Agamemnon

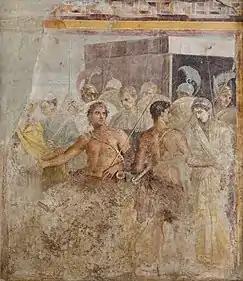
Achilles' surrender of Briseis to Agamemnon, from the House of the Tragic Poet in Pompeii, fresco, 1st century AD, now in the Naples National Archaeological Museum

The "Iliad" tells the story of the quarrel between Agamemnon and Achilles in the final year of the war. In Book One, following one of the Achaean army's raids, Chryseis, daughter of Chryses, one of Apollo's priests, is taken as a war prize by Agamemnon. Chryses pleads with Agamemnon to free his daughter but meets with little success. Chryses then prays to Apollo for the safe return of his daughter. Apollo responds by unleashing a plague over the Achaean army. The prophet Calchas tells that the plague may be dispelled by returning Chryseis to her father. After bitterly berating Calchas for his painful prophecies, which first forced him to sacrifice his daughter and now to return his concubine, Agamemnon reluctantly agrees. However, Agamemnon demands a new prize from the army as compensation and seizes Achilles' prize, the beautiful captive Briseis. This creates deadly resentment between Achilles and Agamemnon, causing Achilles to withdraw from battle and refuse to fight.